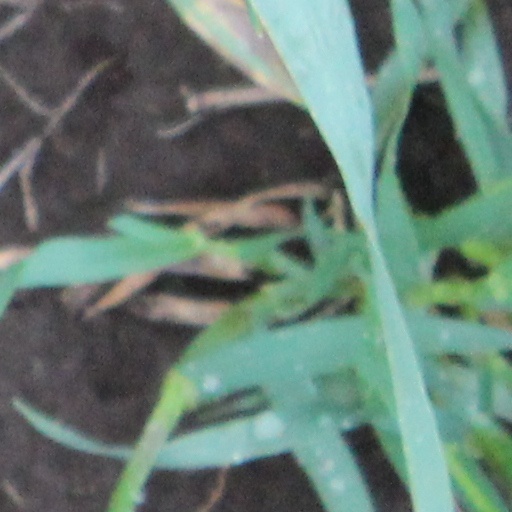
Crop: wheat